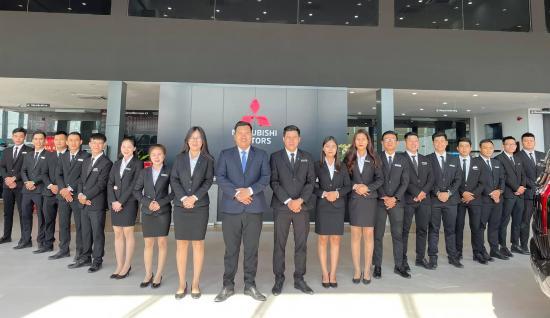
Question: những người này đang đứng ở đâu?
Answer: ở trước một văn phòng của một công ty